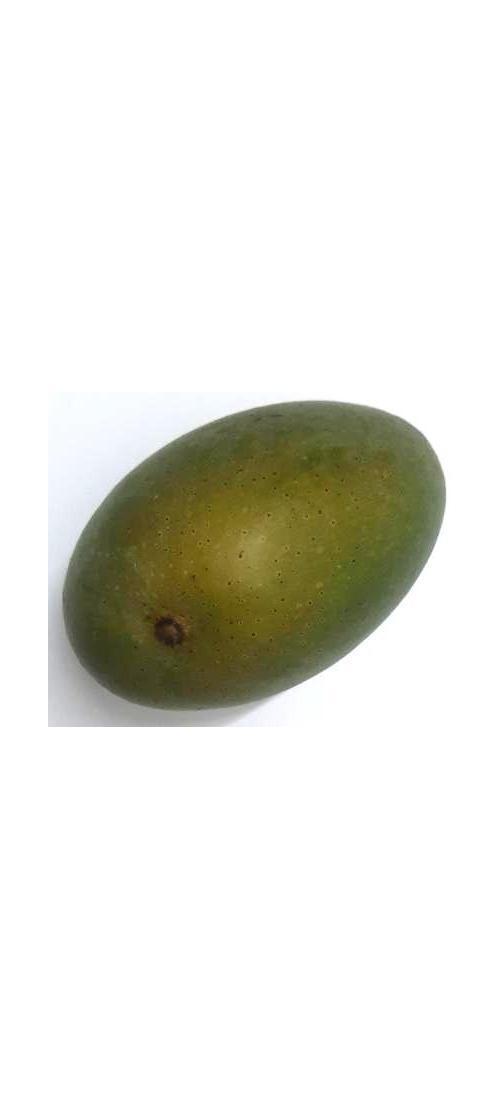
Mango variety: Ashshina Zhinuk